Elvira's Movie Macabre

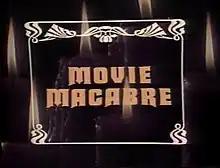
Title card

Elvira's Movie Macabre (titled on-screen as Movie Macabre with Elvira, Mistress of the Dark in its original run), or simply Movie Macabre, is an American hosted horror movie television program that originally aired locally from 1981 to 1986. The show features B movies, particularly those in the horror and science fiction genres, and is hosted by Elvira, a character with a black dress and heaven bump hairstyle, played by Cassandra Peterson. Elvira occasionally interrupts the films with comments and jokes, and in some episodes receives phone calls from a character called "the Breather" (John Paragon).